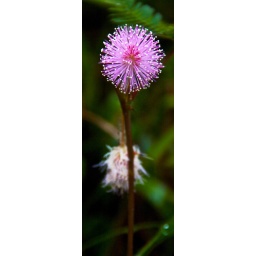
swimming pool, ducks, touch me not flowers in rain country resort, wayand